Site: brandenburg
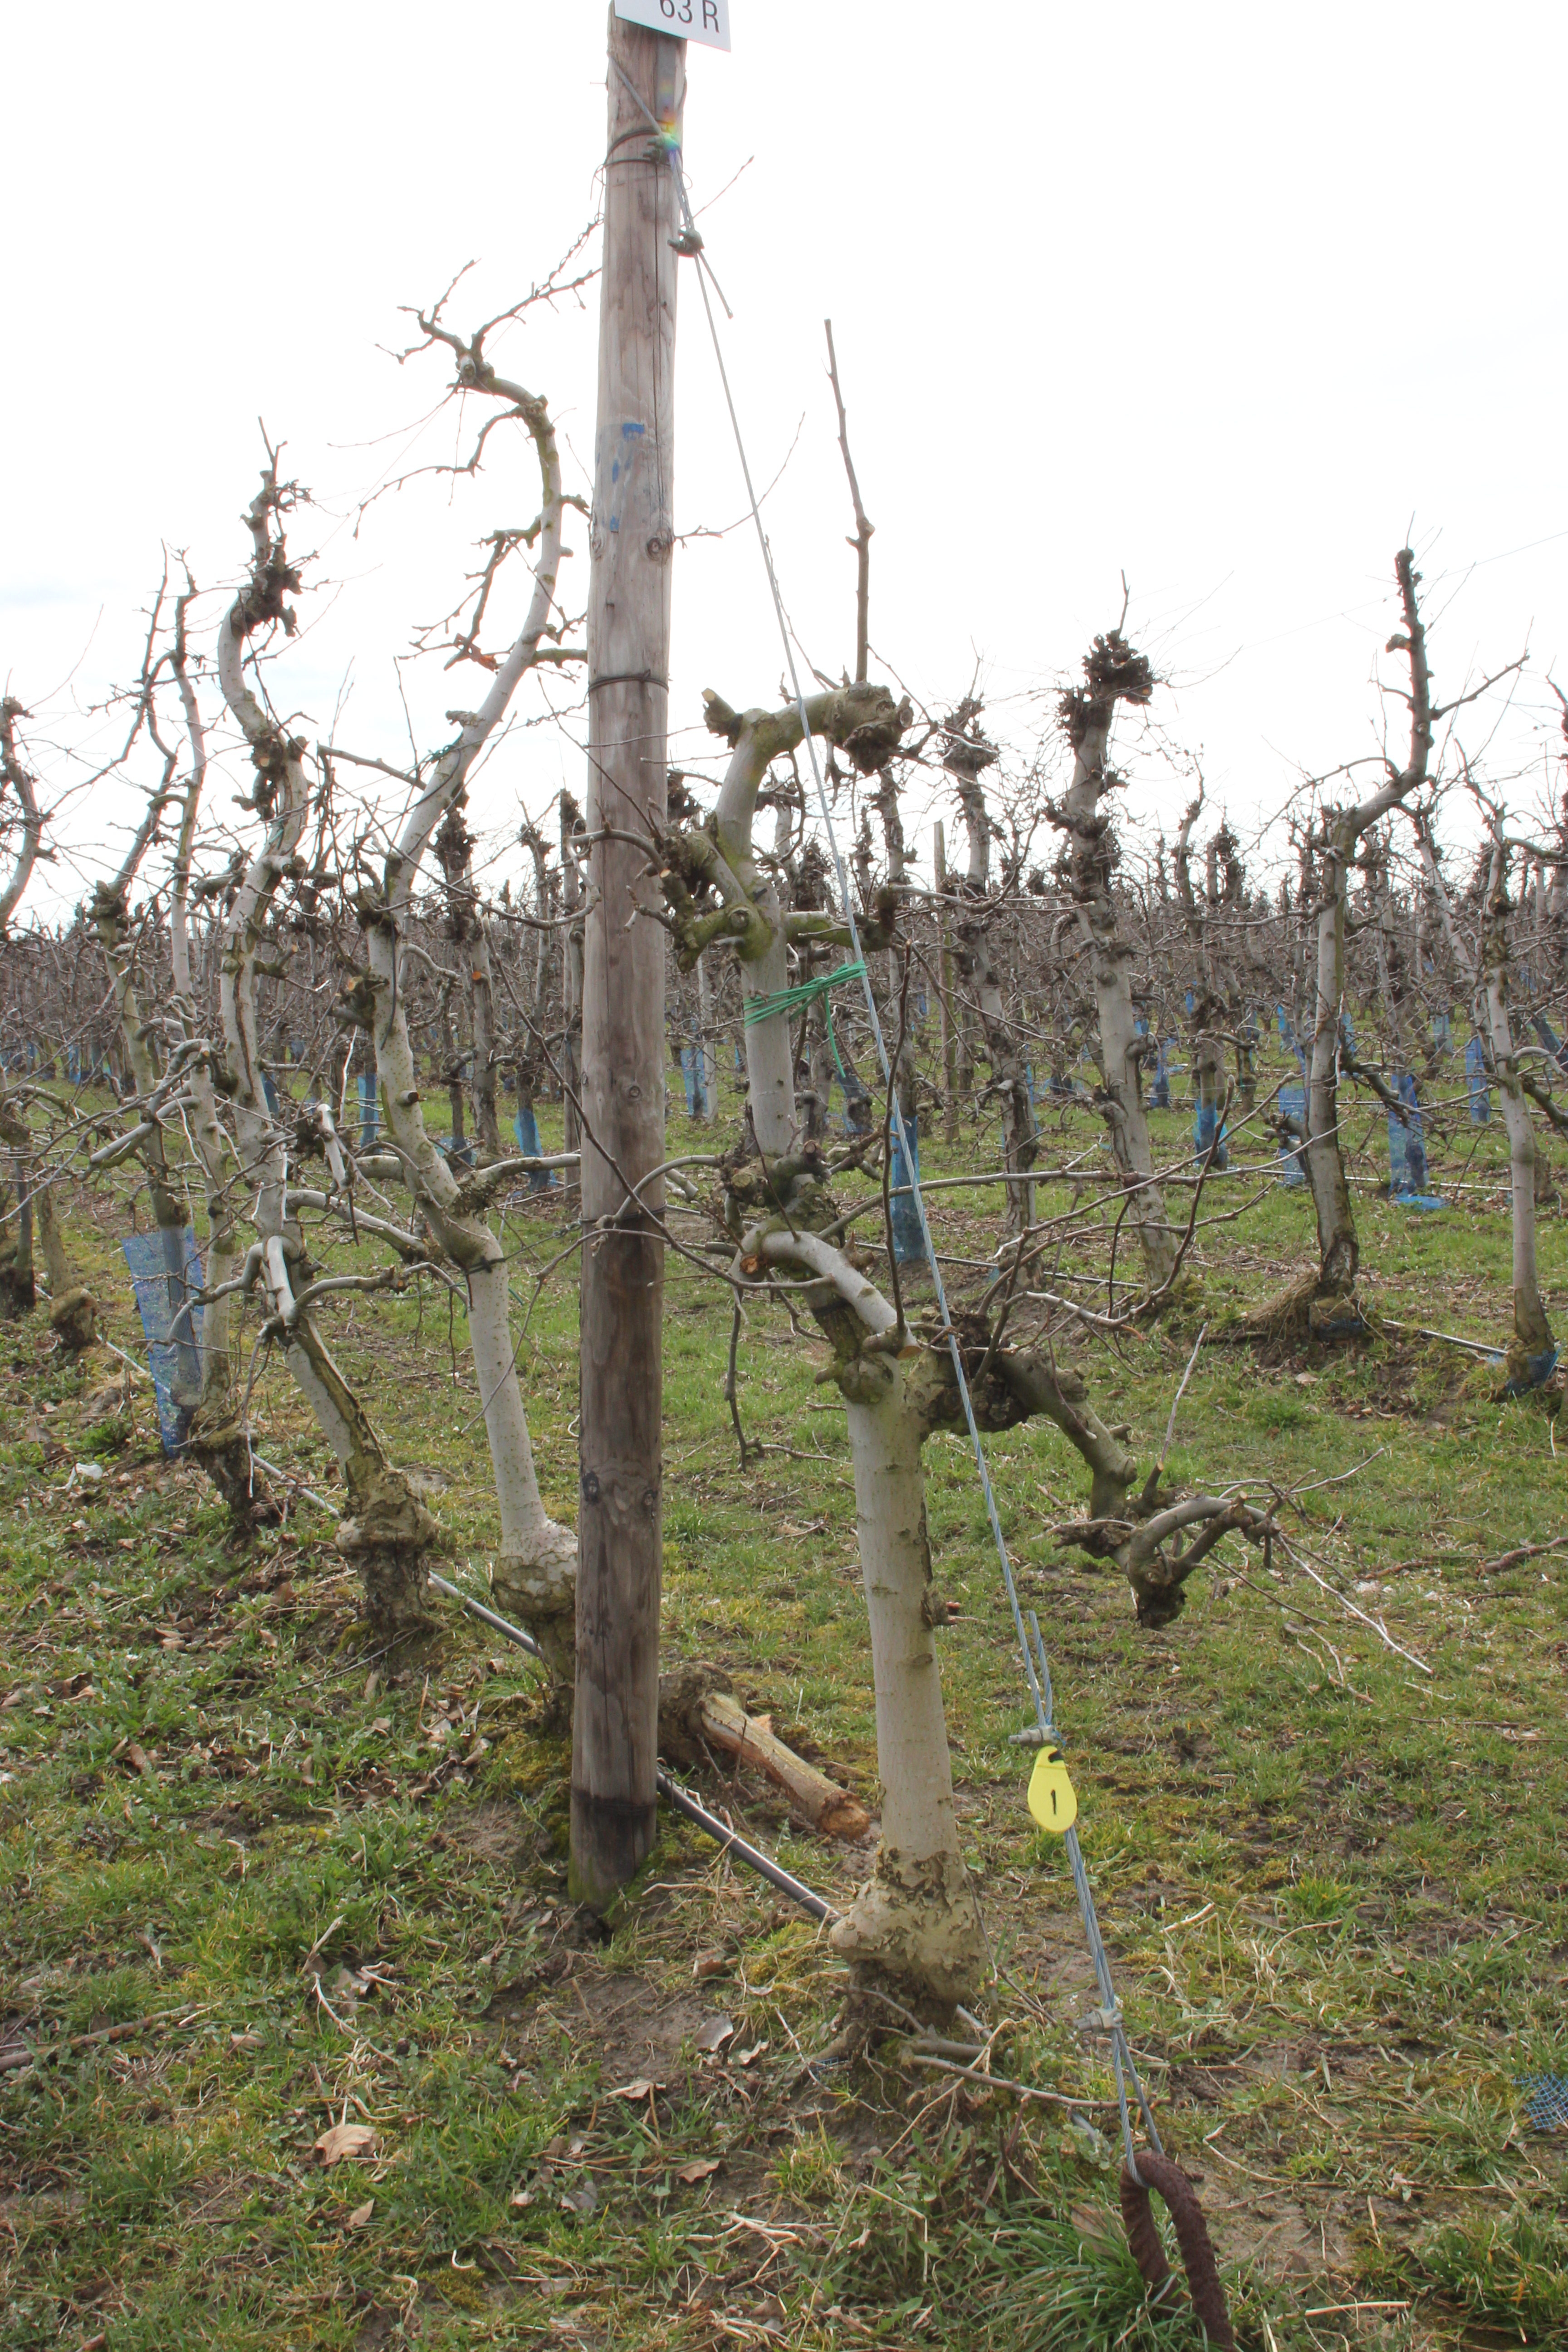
Growth stage (BBCH 01): Bud development